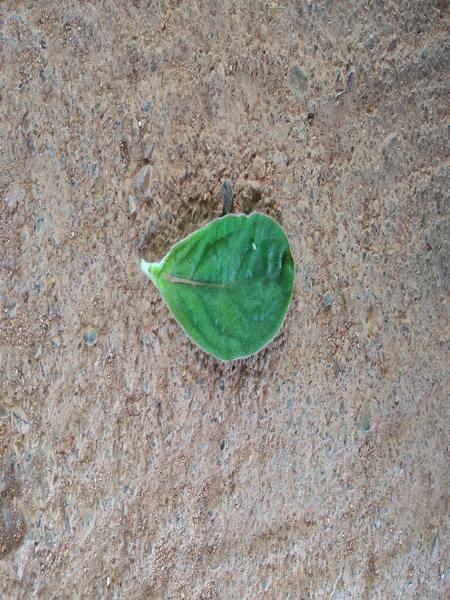
Plant: Globe Amarnath